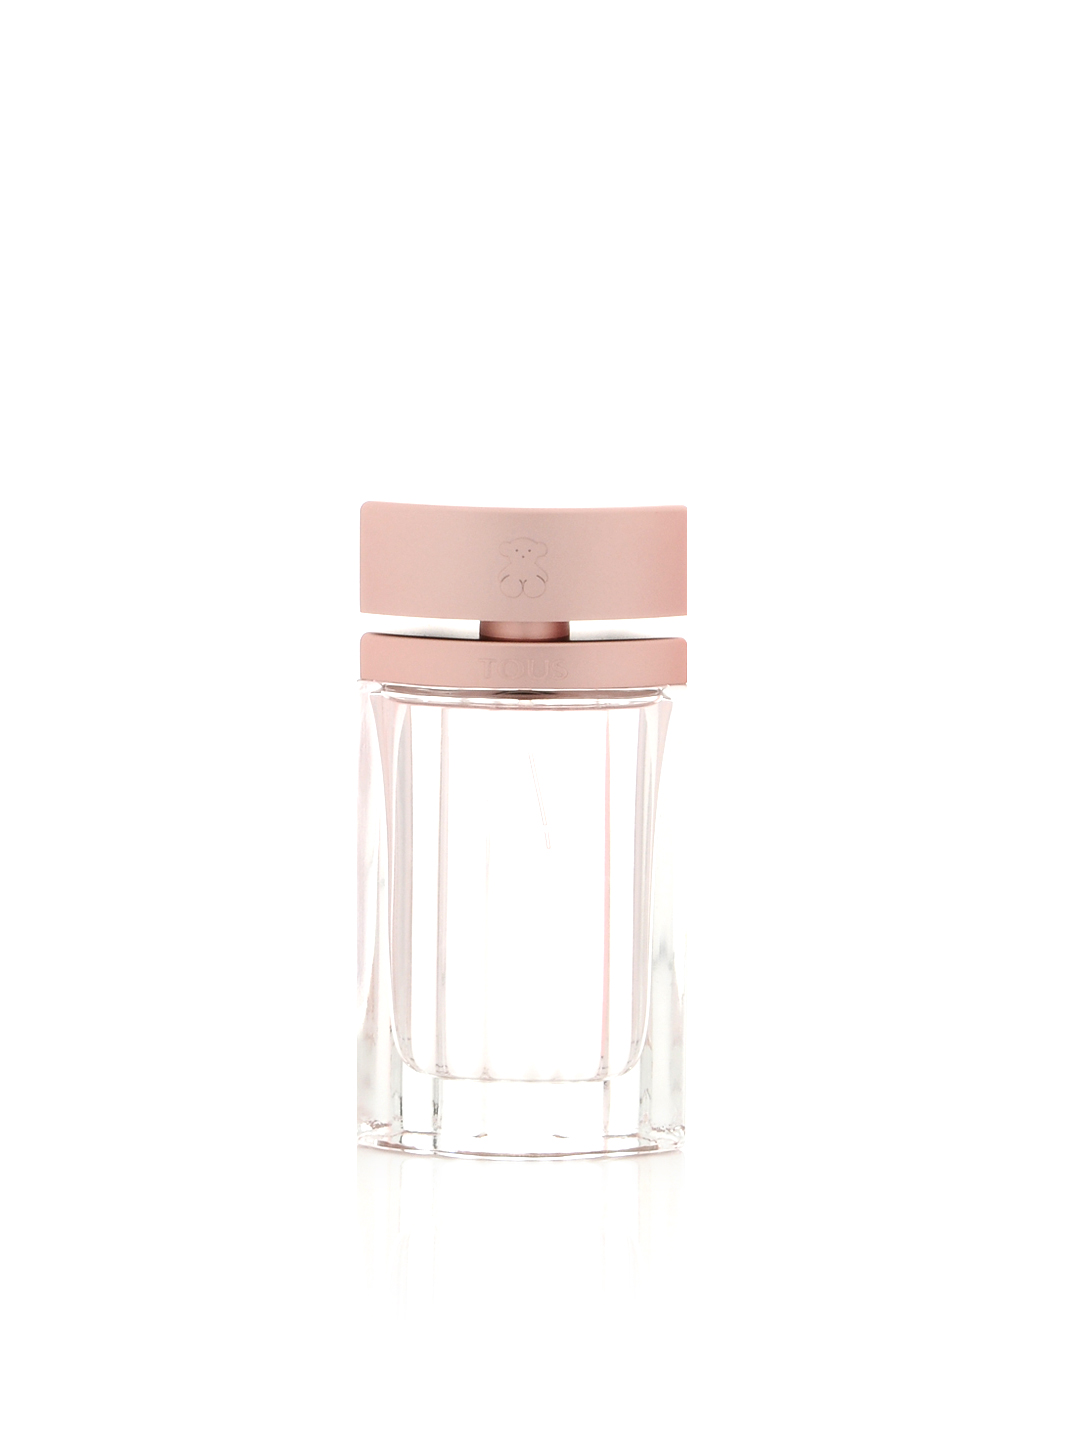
Tous Women Perfume
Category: Personal Care / Fragrance / Perfume and Body Mist
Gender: Women
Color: Pink
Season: Spring 2017
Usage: Casual